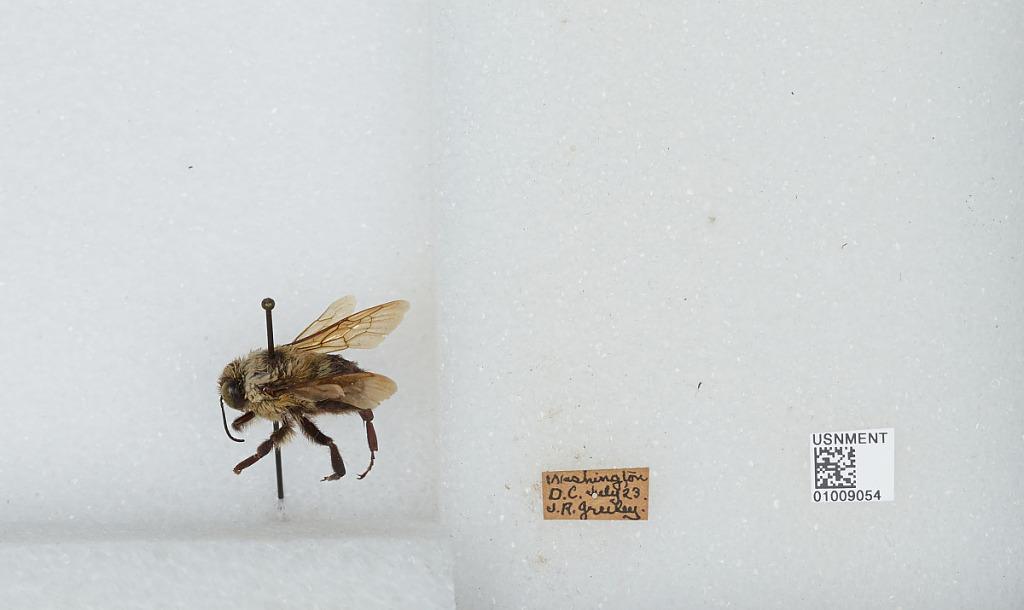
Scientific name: Bombus (Separatobombus) griseocollis (De Geer)
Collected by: J. Greeley
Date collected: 1923-7-
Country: United States
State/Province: District Of Columbia
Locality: Washington
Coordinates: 38.9047, -77.0164